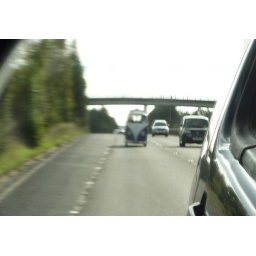
A beautifu oldl vw split screen van in purple...i got terible pictures of it...but liked the weird effect in the mirror.